Symphony No. 52 (Haydn)

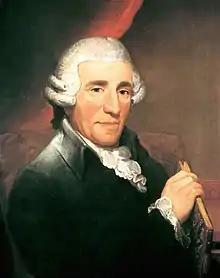
Joseph Haydn

The Symphony No. 52 in C minor is one of the last "Sturm und Drang" symphonies composed by the Austrian composer Joseph Haydn while the composer was in residence at Esterházy in 1771 or 1772.